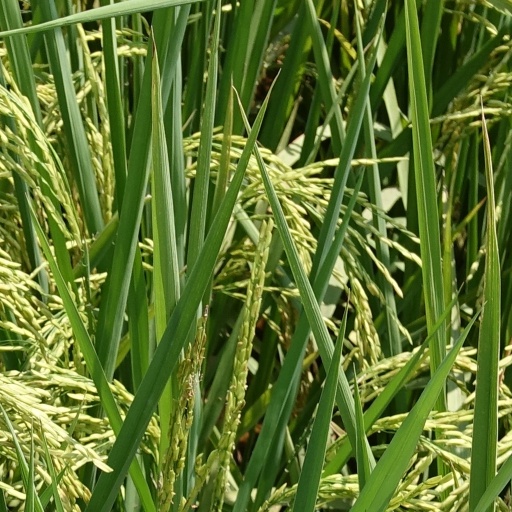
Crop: rice